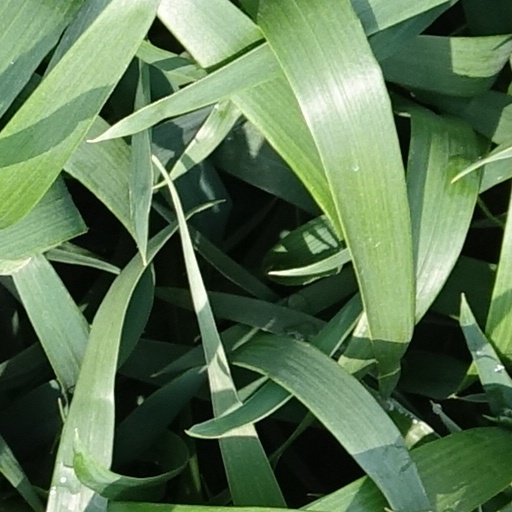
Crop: wheat